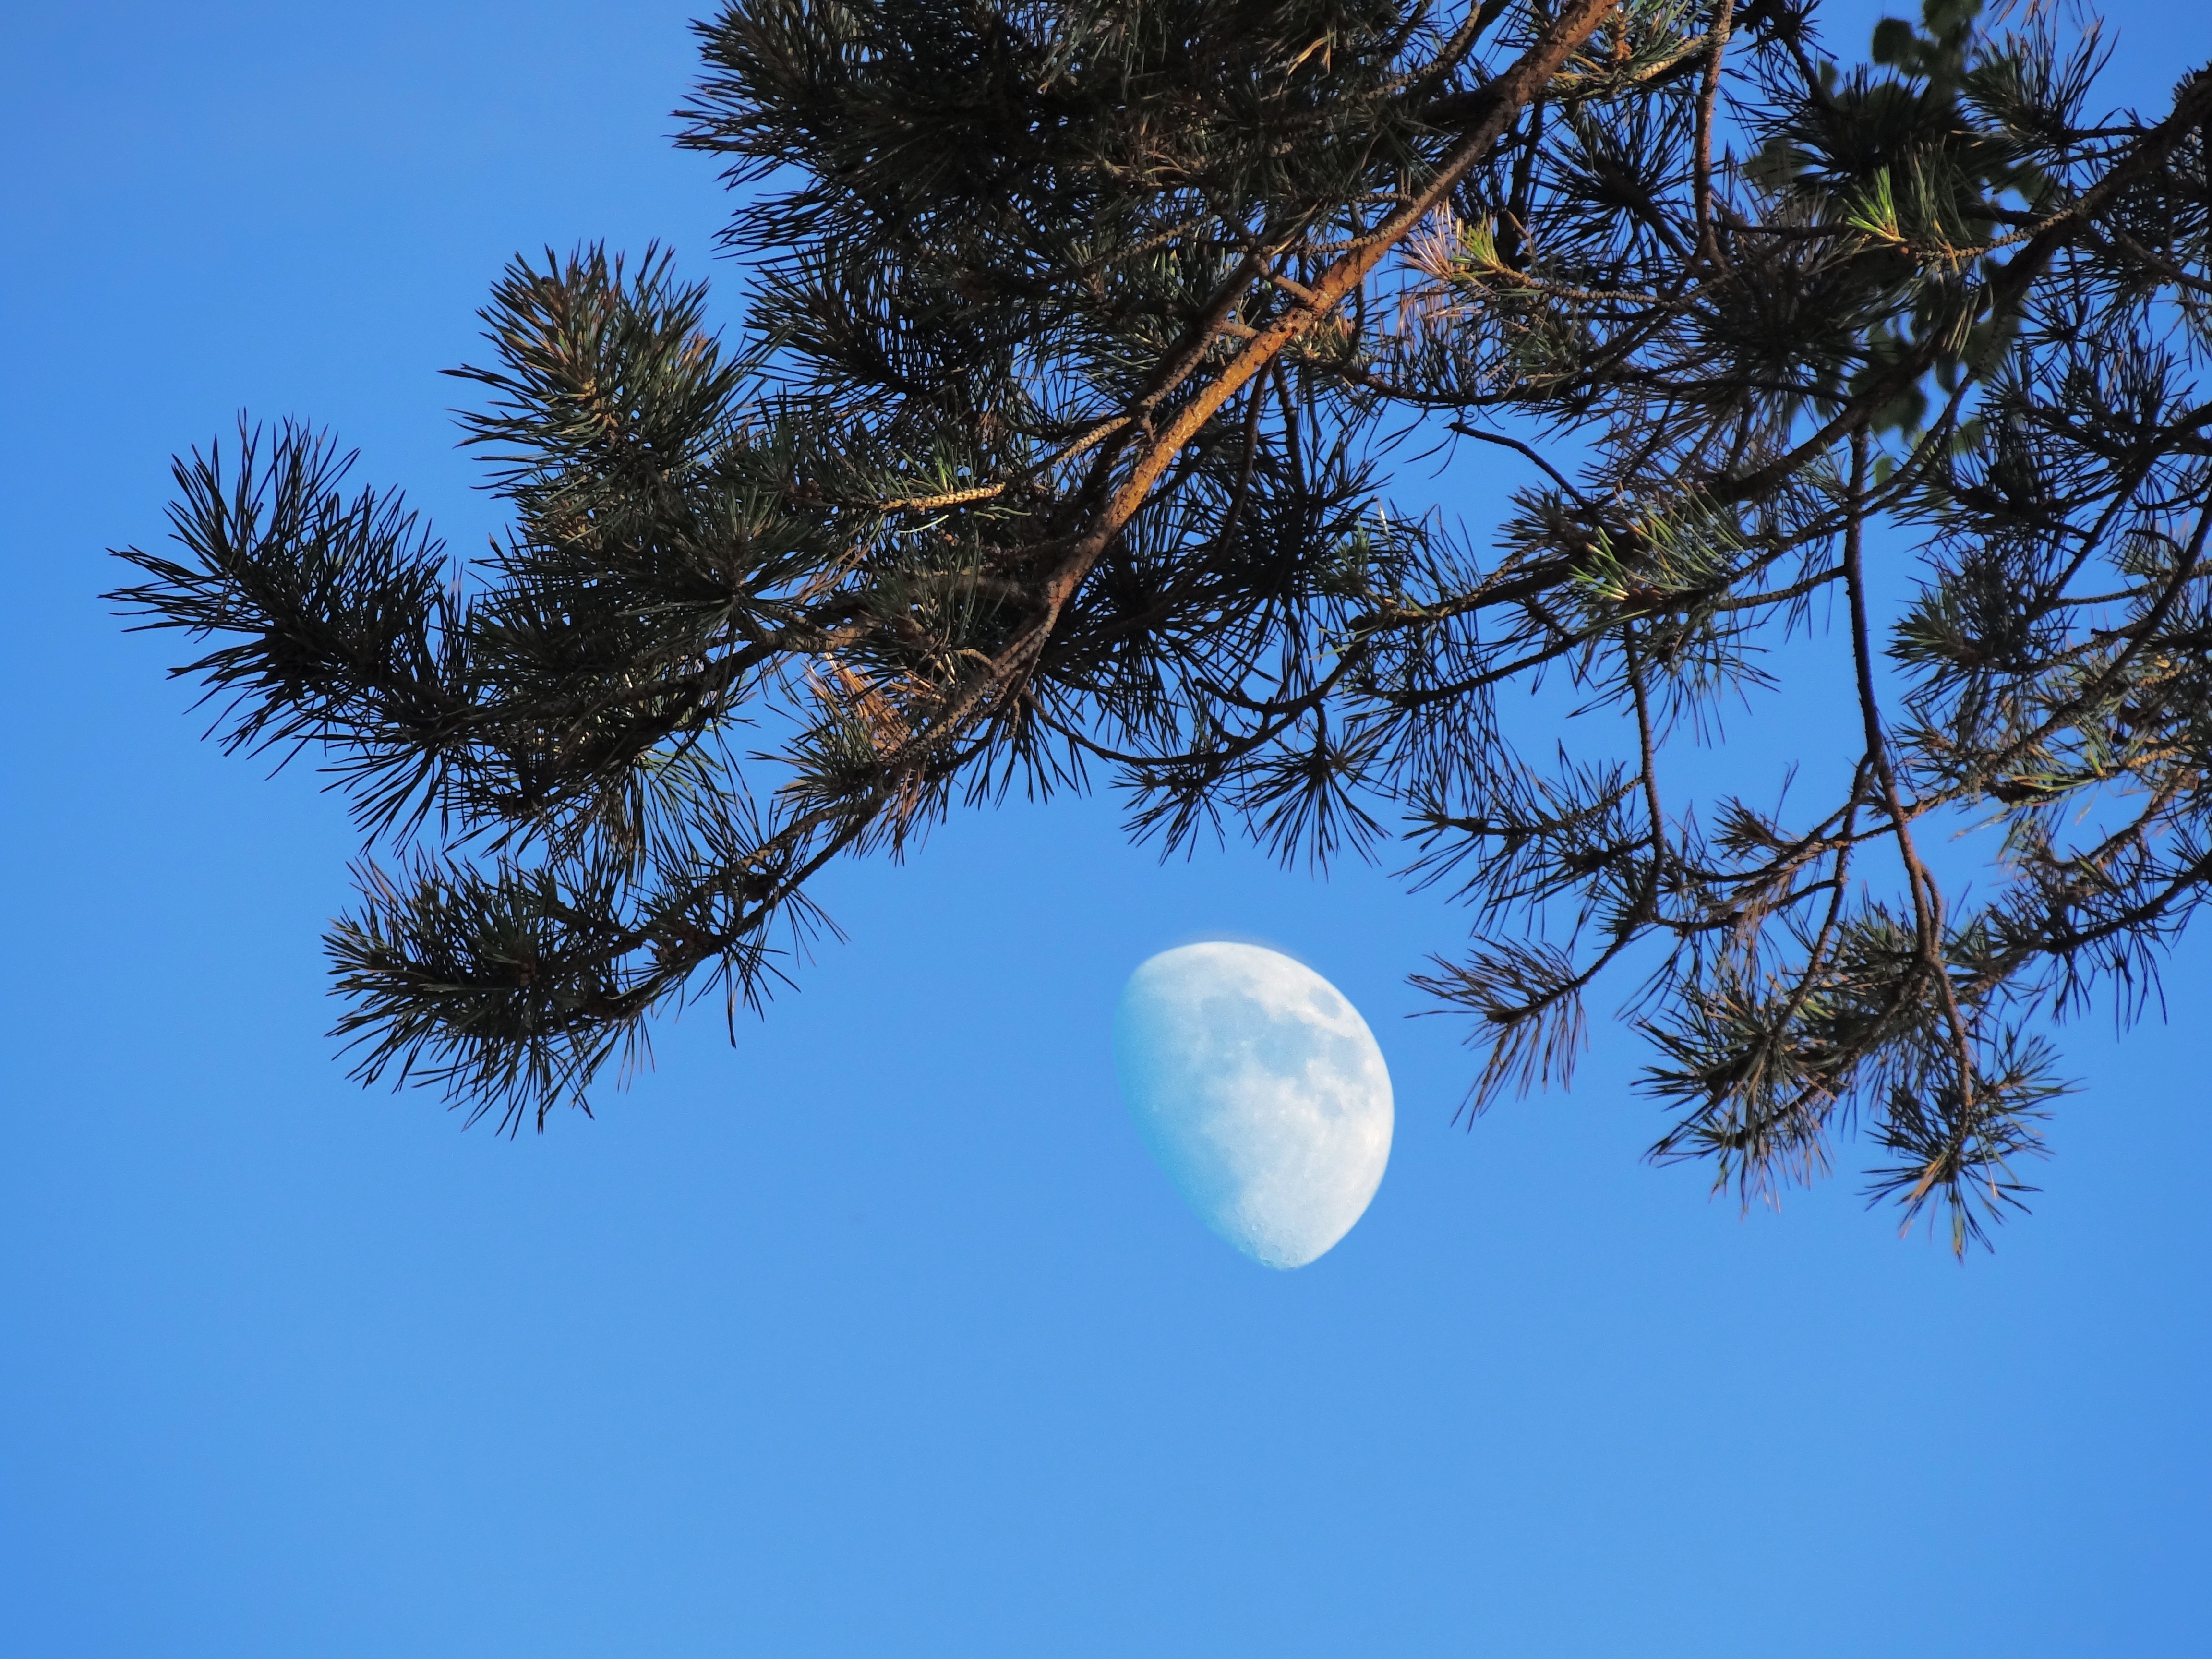
tree, nature, branch, plant, sky, sunlight, leaf, evening, moon, needles, woody plant, arecales